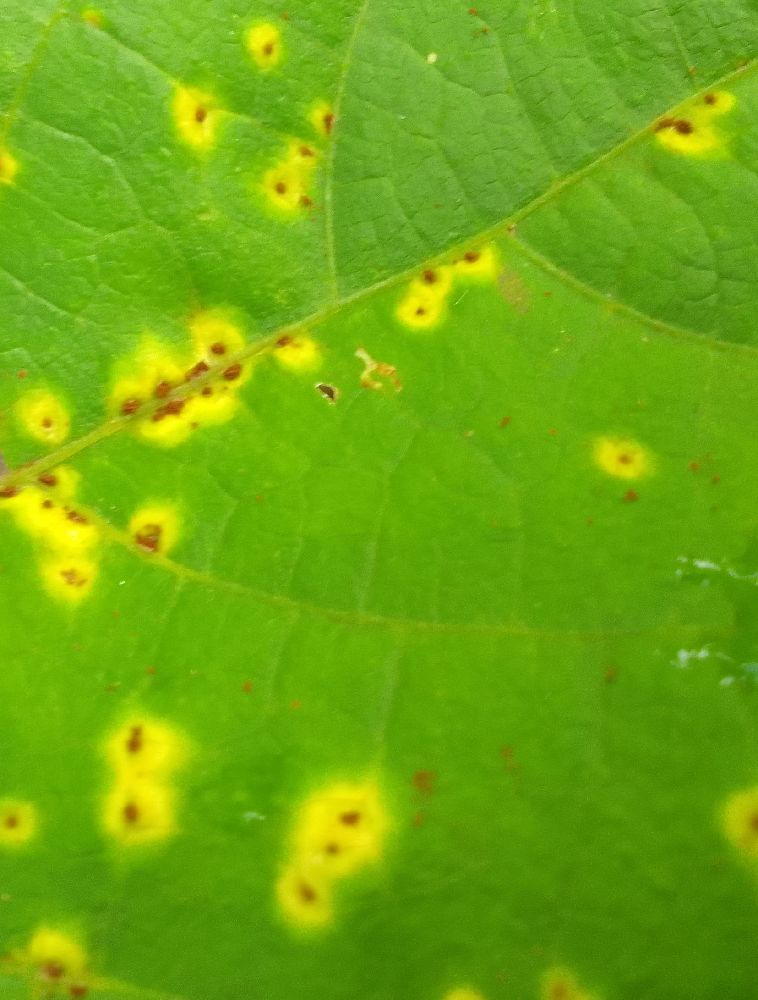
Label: rust